Space architecture

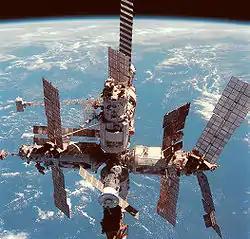
"Mir" was a 'modular' space station. This approach allows a habitat to function before assembly is complete and its design can be changed by swapping modules.

The challenge of getting anything at all to space, due to launch constraints, has had a profound effect on the physical shapes of space architecture. All space habitats to date have used modular architecture design. Payload fairing dimensions (typically the width but also the height) of modern launch vehicles limit the size of rigid components launched into space. This approach to building large scale structures in space involves launching multiple modules separately and then manually assembling them afterward. Modular architecture results in a layout similar to a tunnel system where passage through several modules is often required to reach any particular destination. It also tends to standardize the internal diameter or width of pressurized rooms, with machinery and furniture placed along the circumference. These types of space stations and surface bases can generally only grow by adding additional modules in one or more direction. Finding adequate working and living space is often a major challenge with modular architecture. As a solution, flexible furniture (collapsible tables, curtains on rails, deployable beds) can be used to transform interiors for different functions and change the partitioning between private and group space. For more discussion of the factors that influence shape in space architecture, see the Varieties section.